Skies Are Not Just Blue

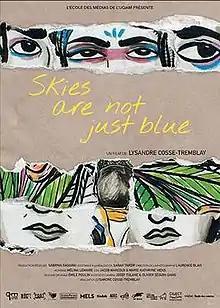
Film poster

Skies Are Not Just Blue is a Canadian short documentary film, directed by Lysandre Cosse-Tremblay and released in 2018. The film profiles four young Muslim Canadians who identify as LGBTQ, and depicts how they navigate holding dual identities that are commonly perceived to be in irreconcilable conflict.